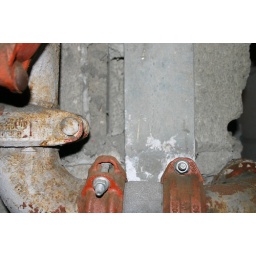
there's a pretty big hole in the wall of my office parking lot. it looks real nice inside.